Splittertarnmuster

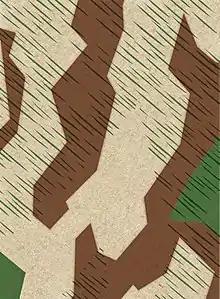
Splittertarn 31 pattern.

Splittertarnmuster, Splittertarn or Splittermuster (splinter-pattern) is a four-colour military camouflage pattern developed by Germany in the late 1920s, first issued to the Reichswehr in 1931.